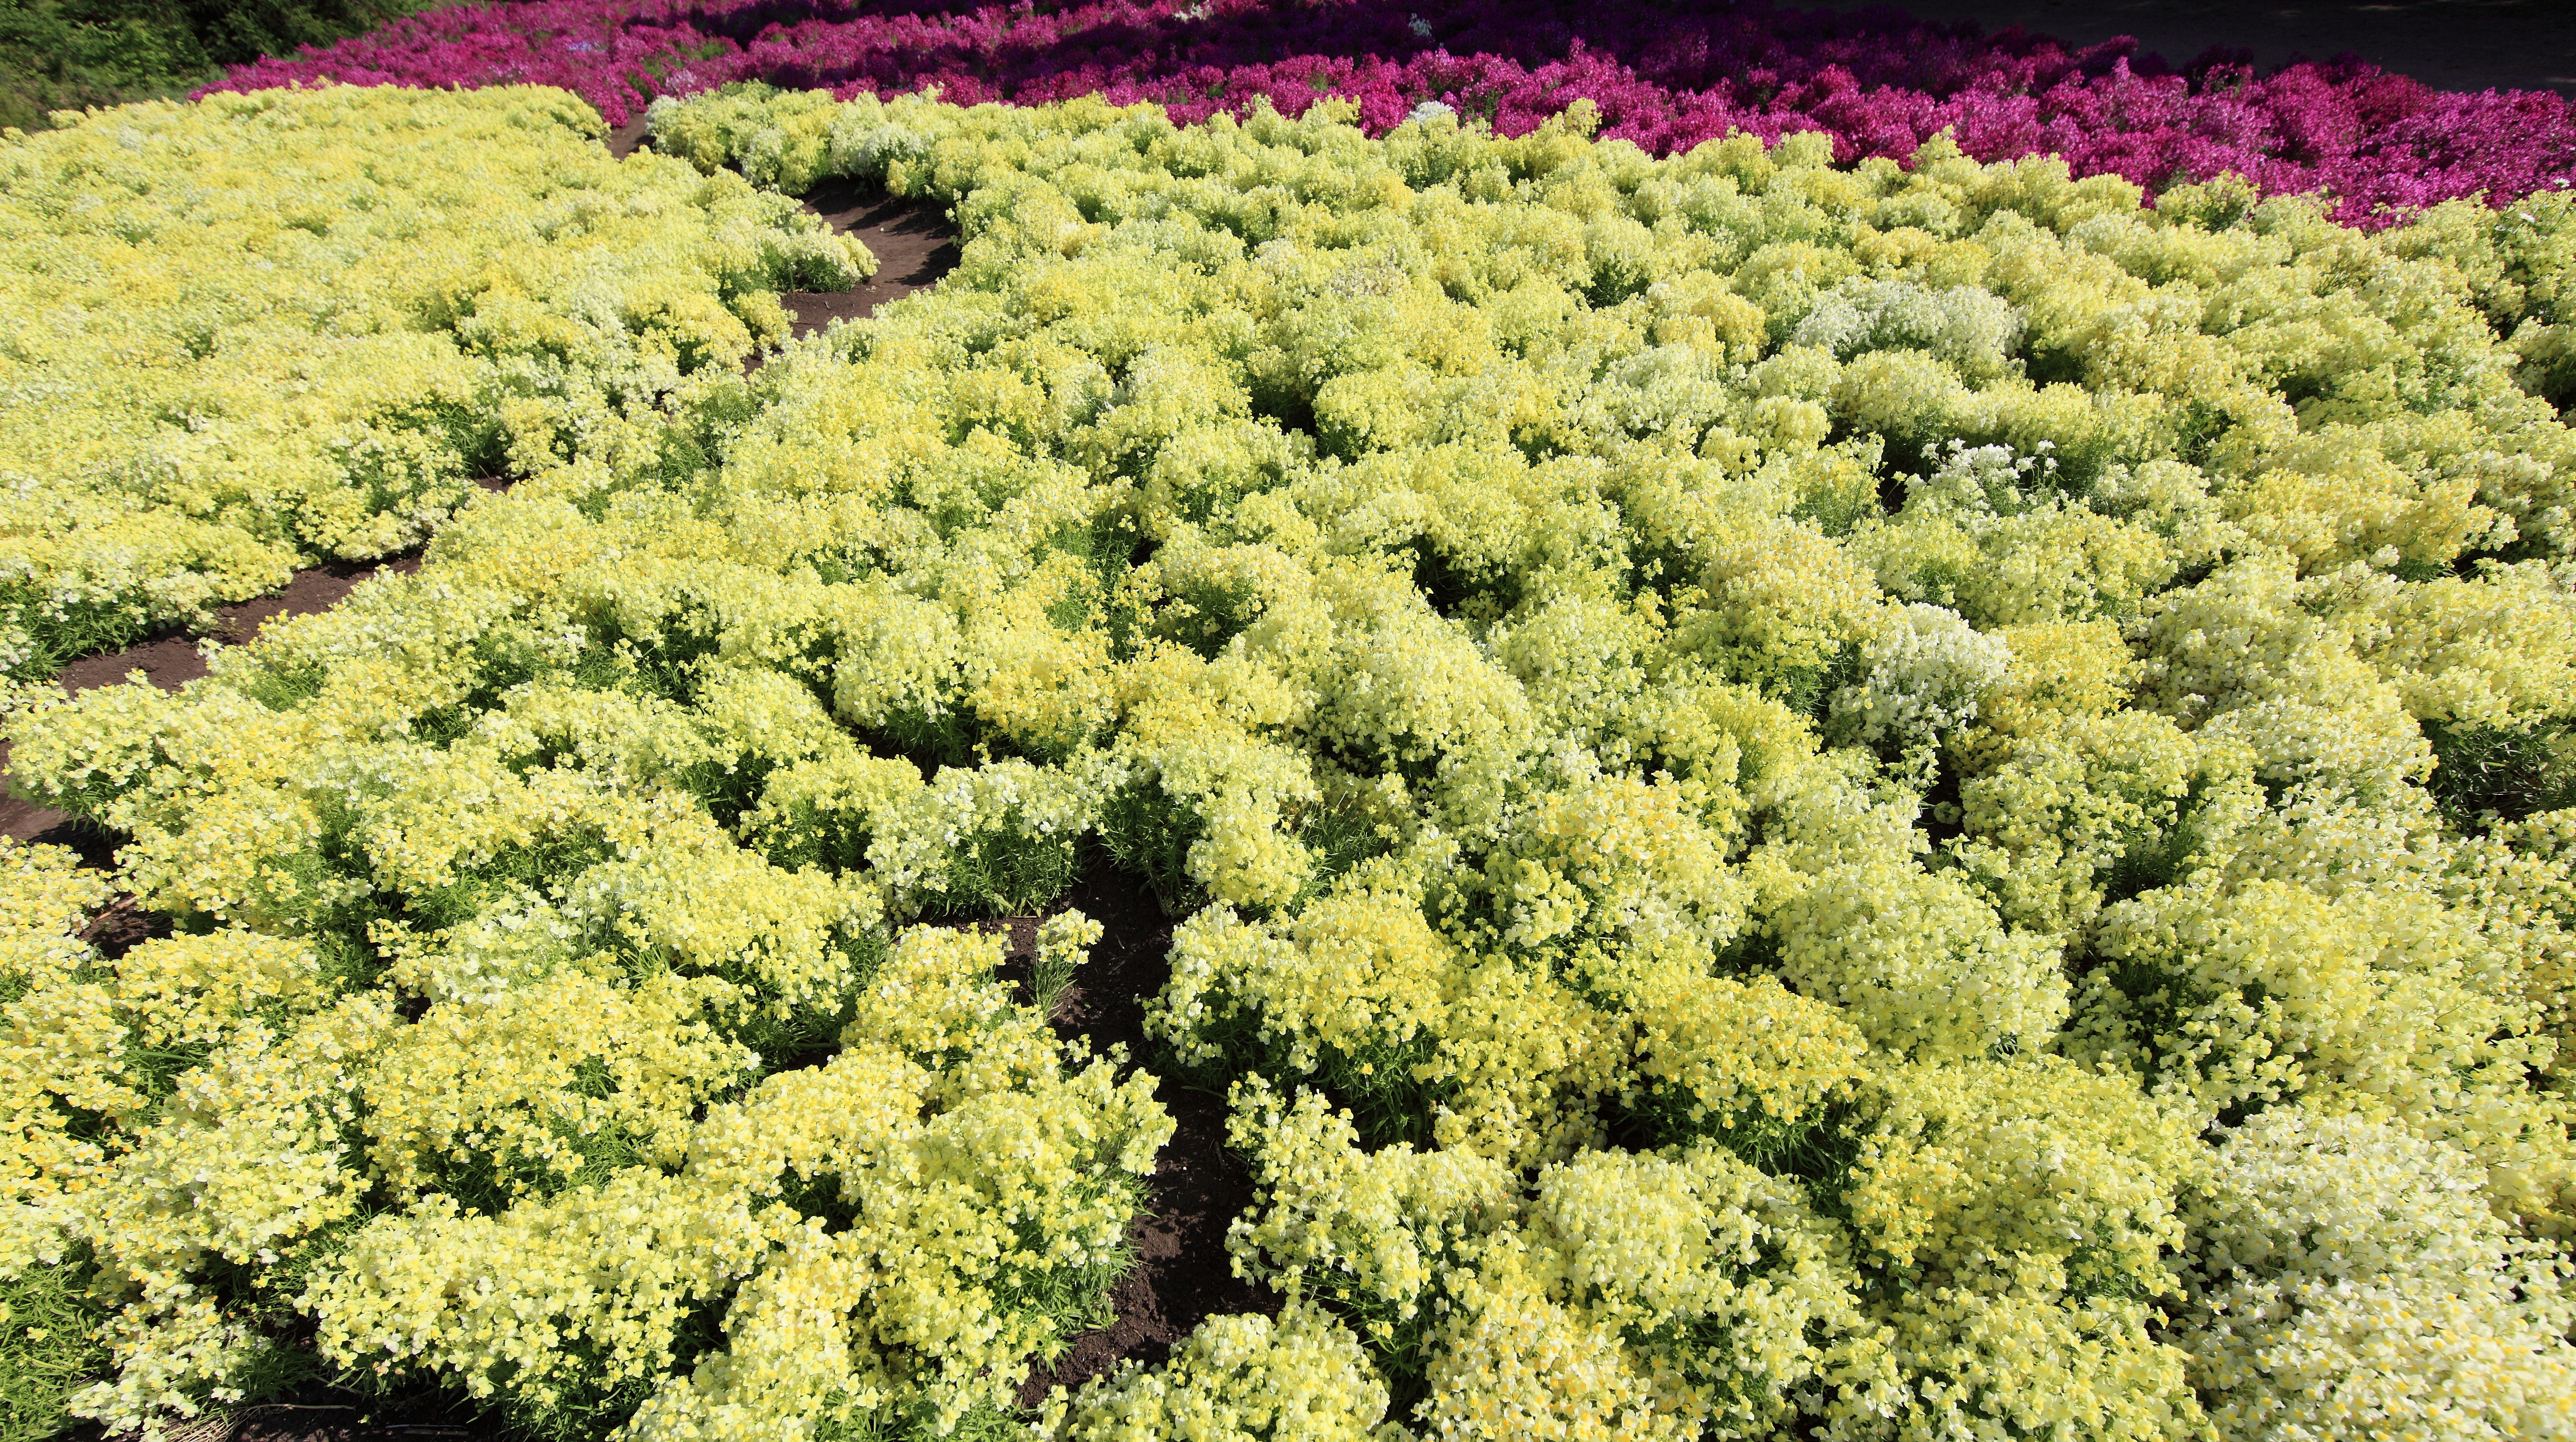
plant, flower, pattern, high, herb, produce, flora, background, shrub, wallpaper, 5d, hires, markii, ecosystem, brassica, hi, res, resolution, flowering plant, daisy family, subshrub, land plant, chrysanths, alyssum